Sky position (RA, Dec in degrees): 185.137, 18.793
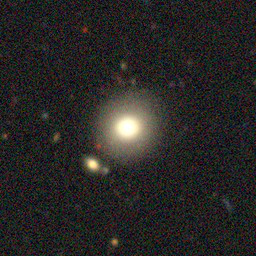
Galaxy morphology: Round Smooth Galaxies